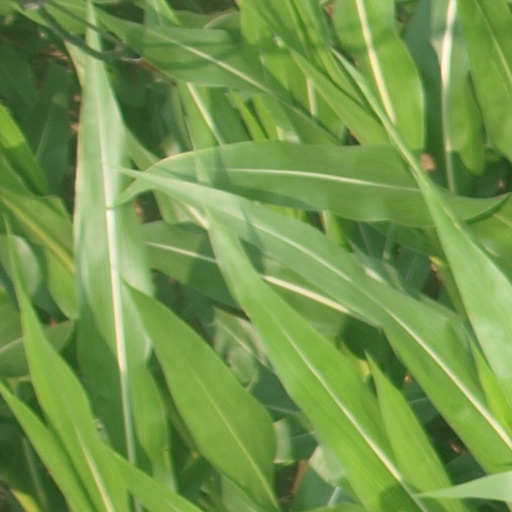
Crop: maize; corn